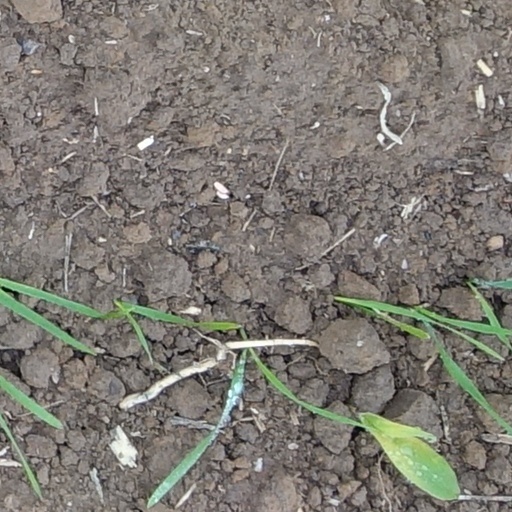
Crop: wheat